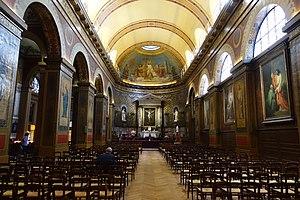
L’église Saint-Louis d'Antin est une église catholique, située dans le IXᵉ arrondissement de Paris, au 63 rue Caumartin, au niveau de la place Georges-Berry. Elle est rattachée à l'archidiocèse de Paris.